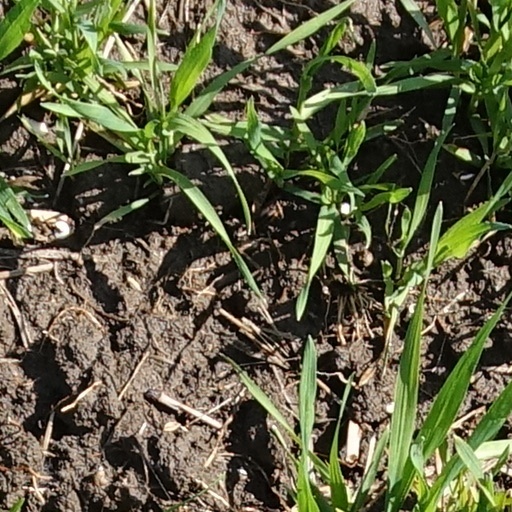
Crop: wheat